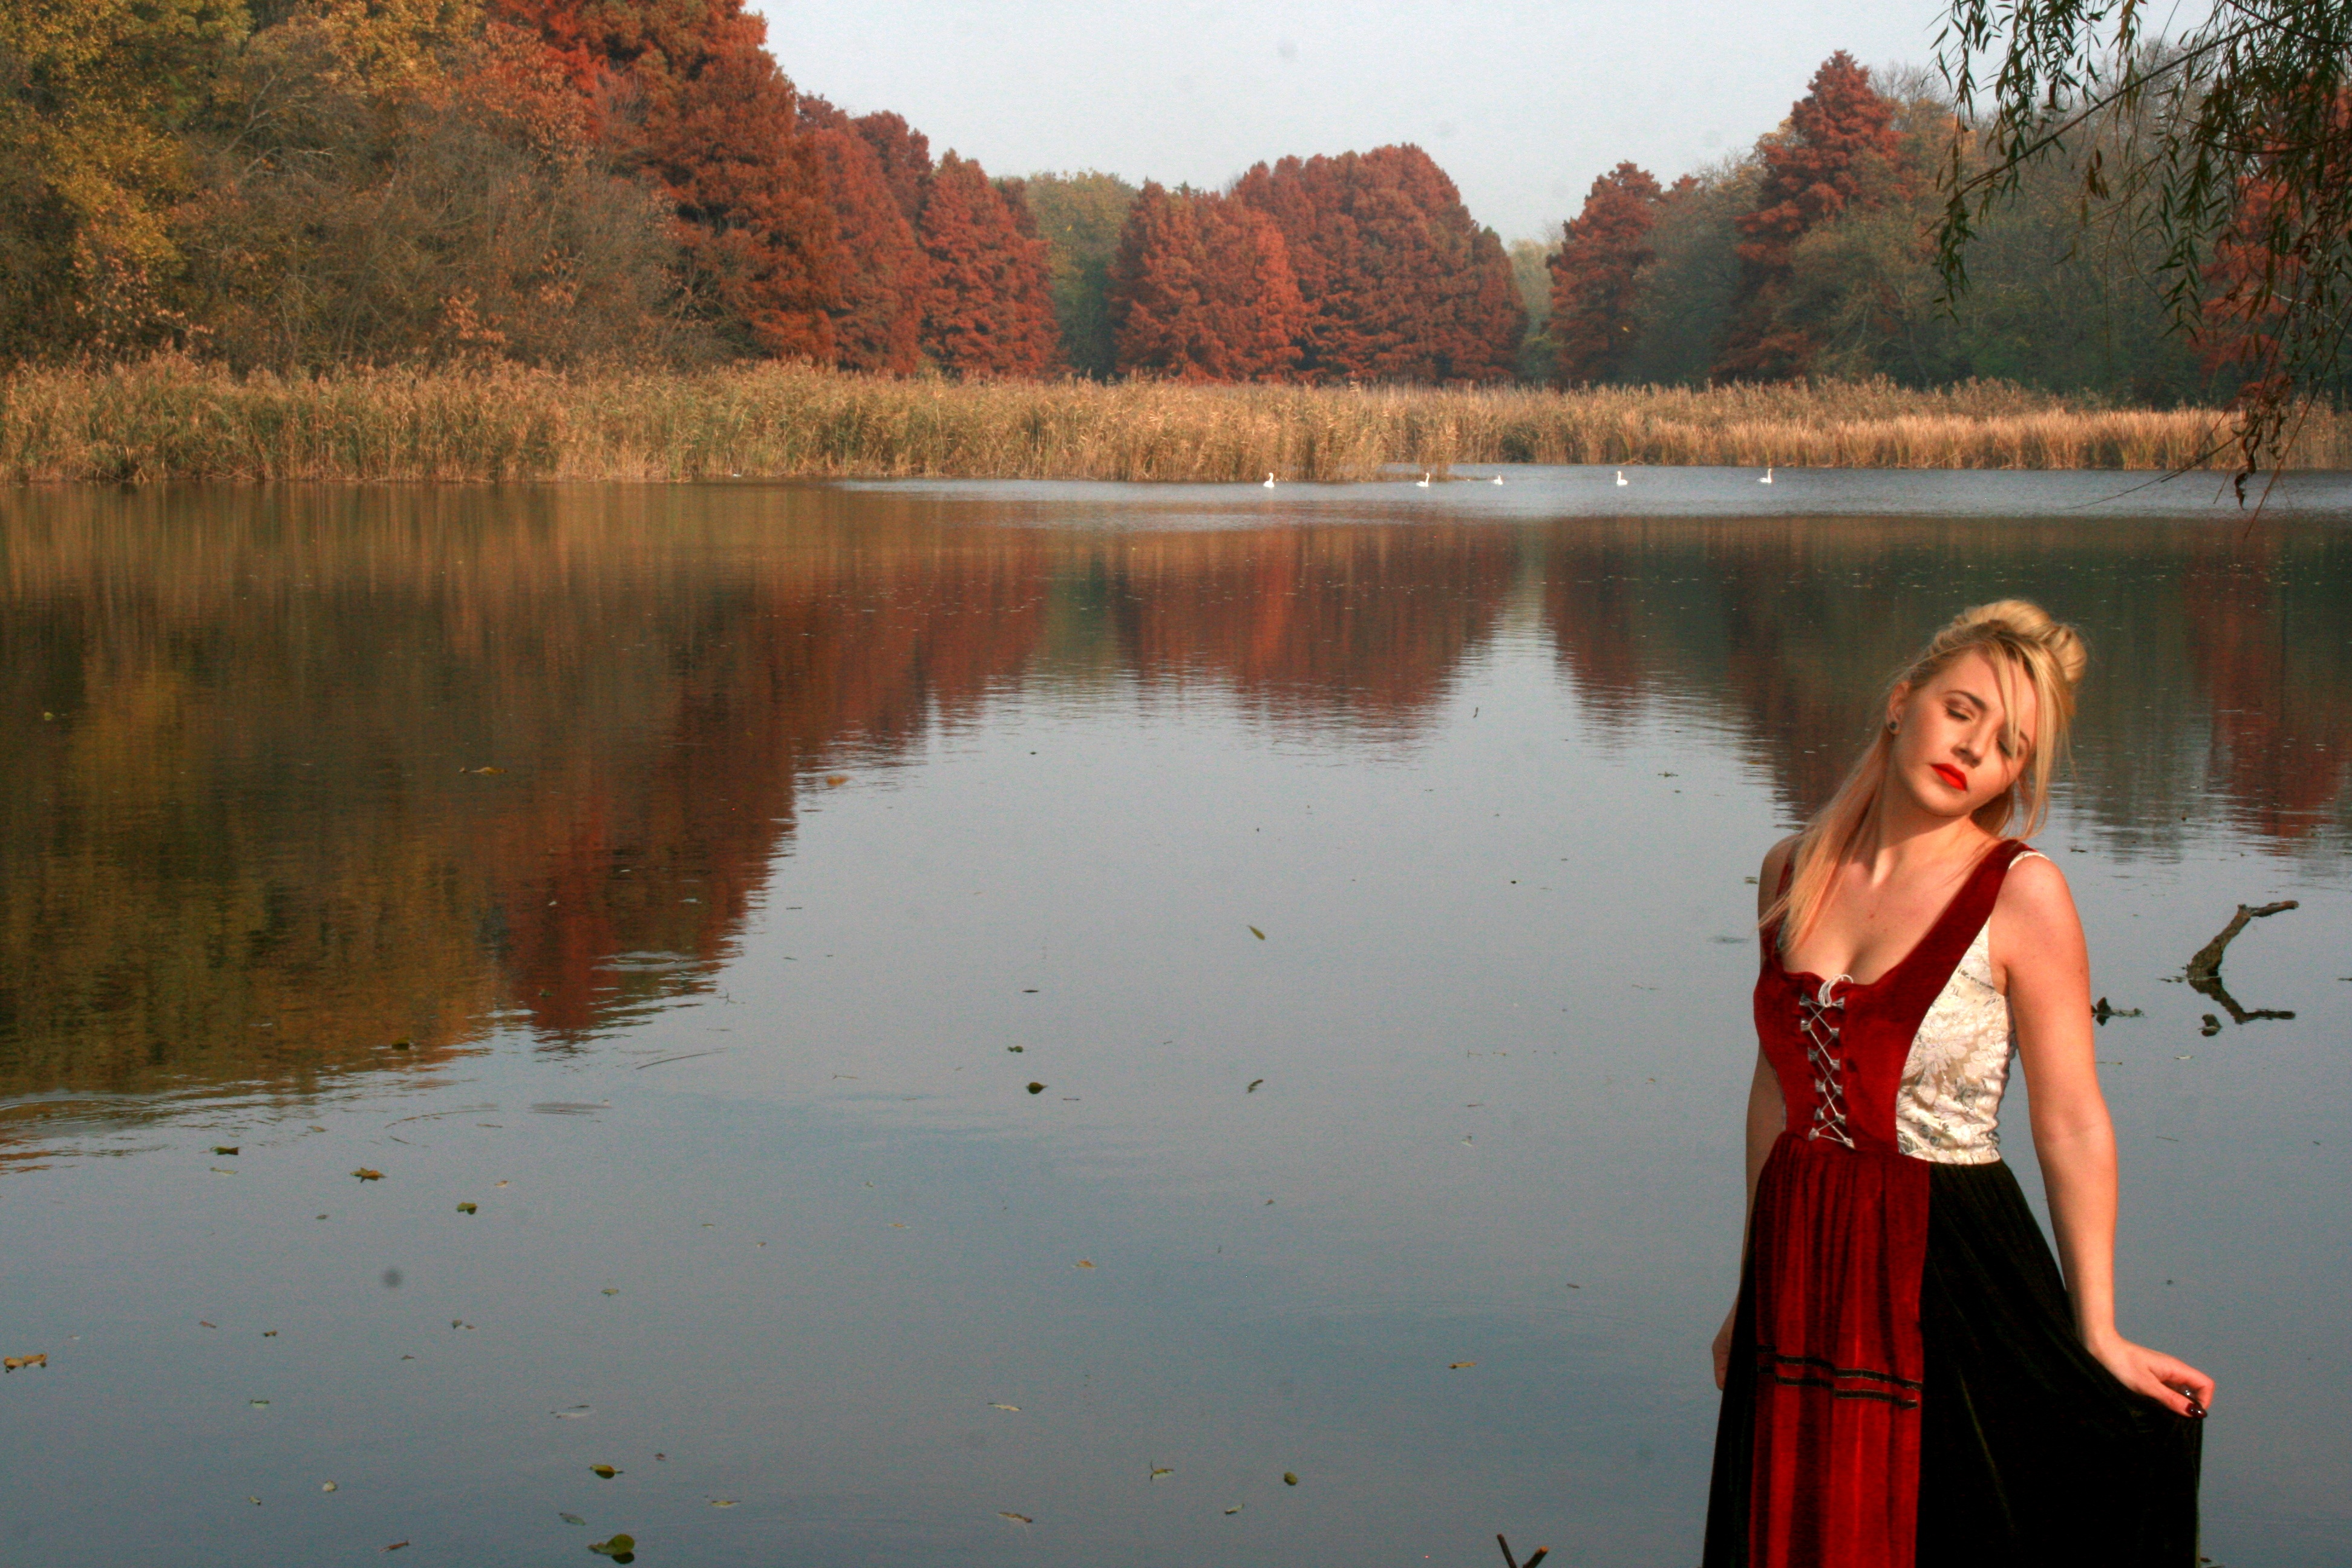
tree, water, forest, girl, lake, river, pond, reflection, red, autumn, season, blond